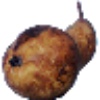
Label: Pear Abate 1